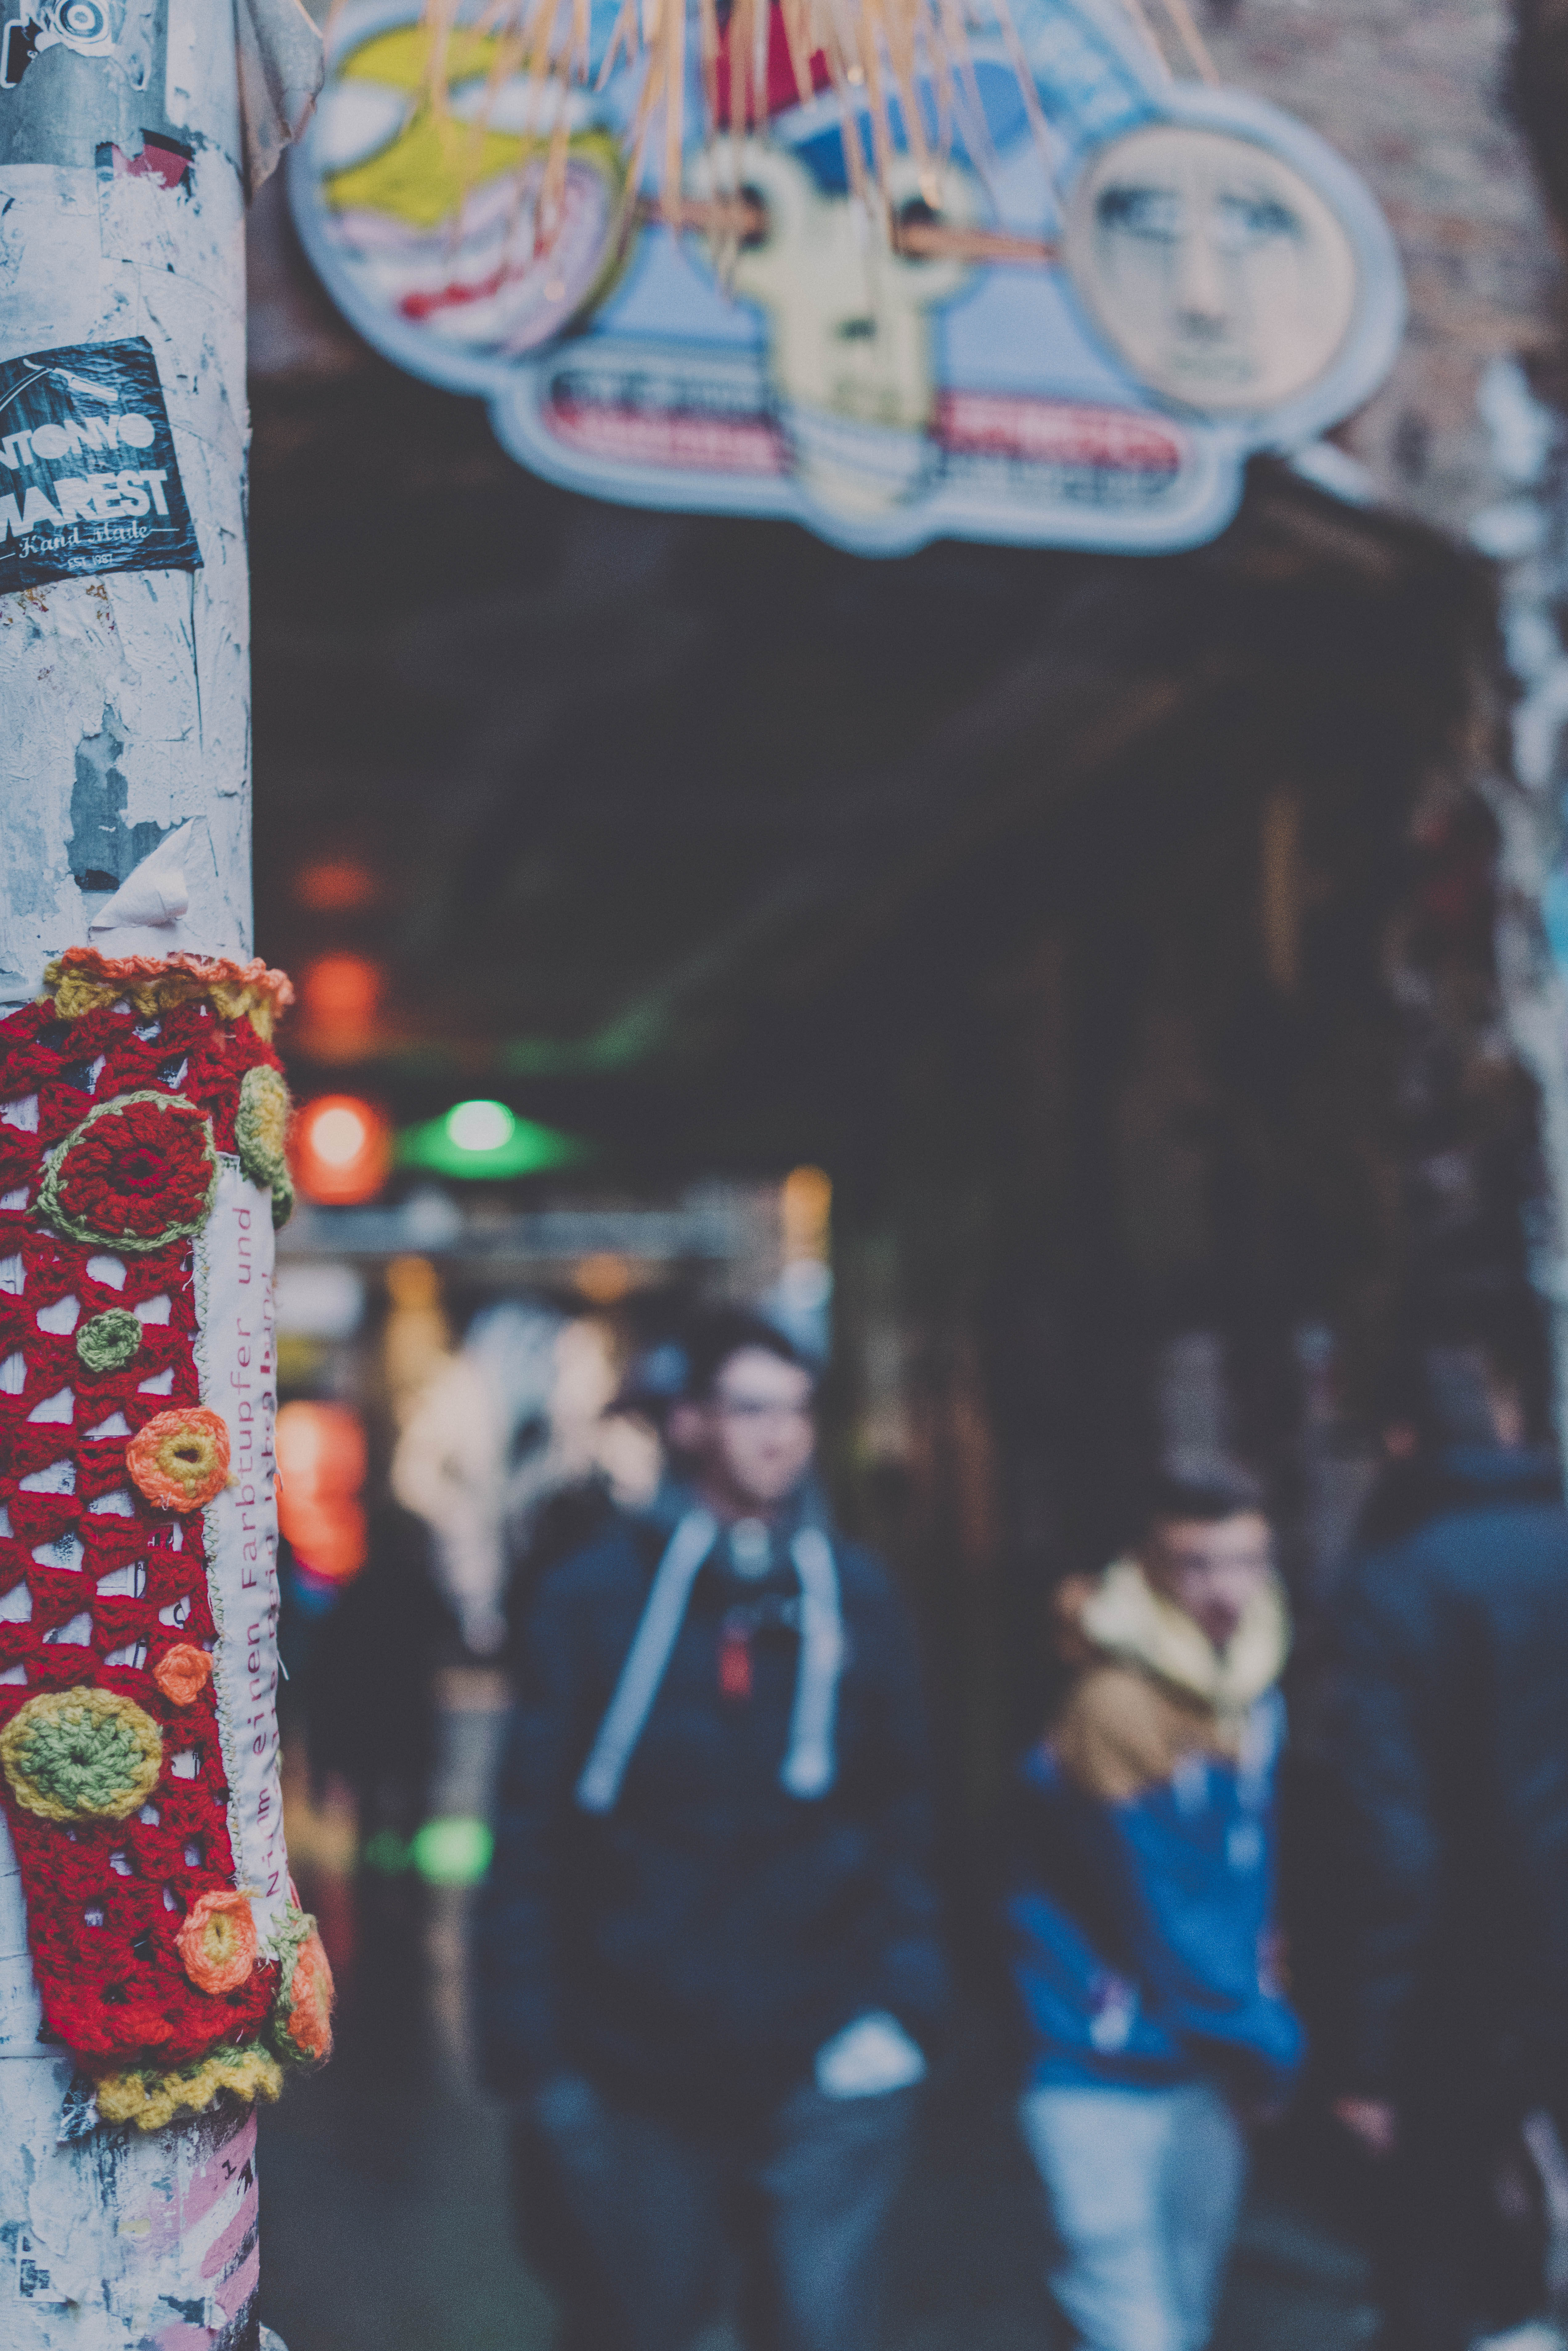
vintage, retro, old, city, urban, crowd, europe, color, blue, lifestyle, alternative, art, cool, stadt, germany, deutschland, culture, kunst, mitte, heritage, subculture, metropolis